Pembrolizumab

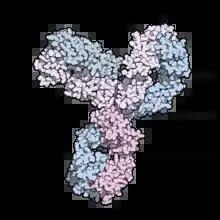
From PDB entry

Pembrolizumab, sold under the brand name Keytruda, is a humanized antibody, more specifically a PD-1 inhibitor, used in cancer immunotherapy that treats melanoma, lung cancer, head and neck cancer, Hodgkin lymphoma, stomach cancer, cervical cancer, and certain types of breast cancer. It is administered by slow intravenous injection.